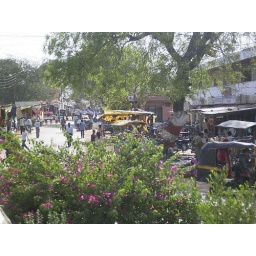
On the road in the big orange truck